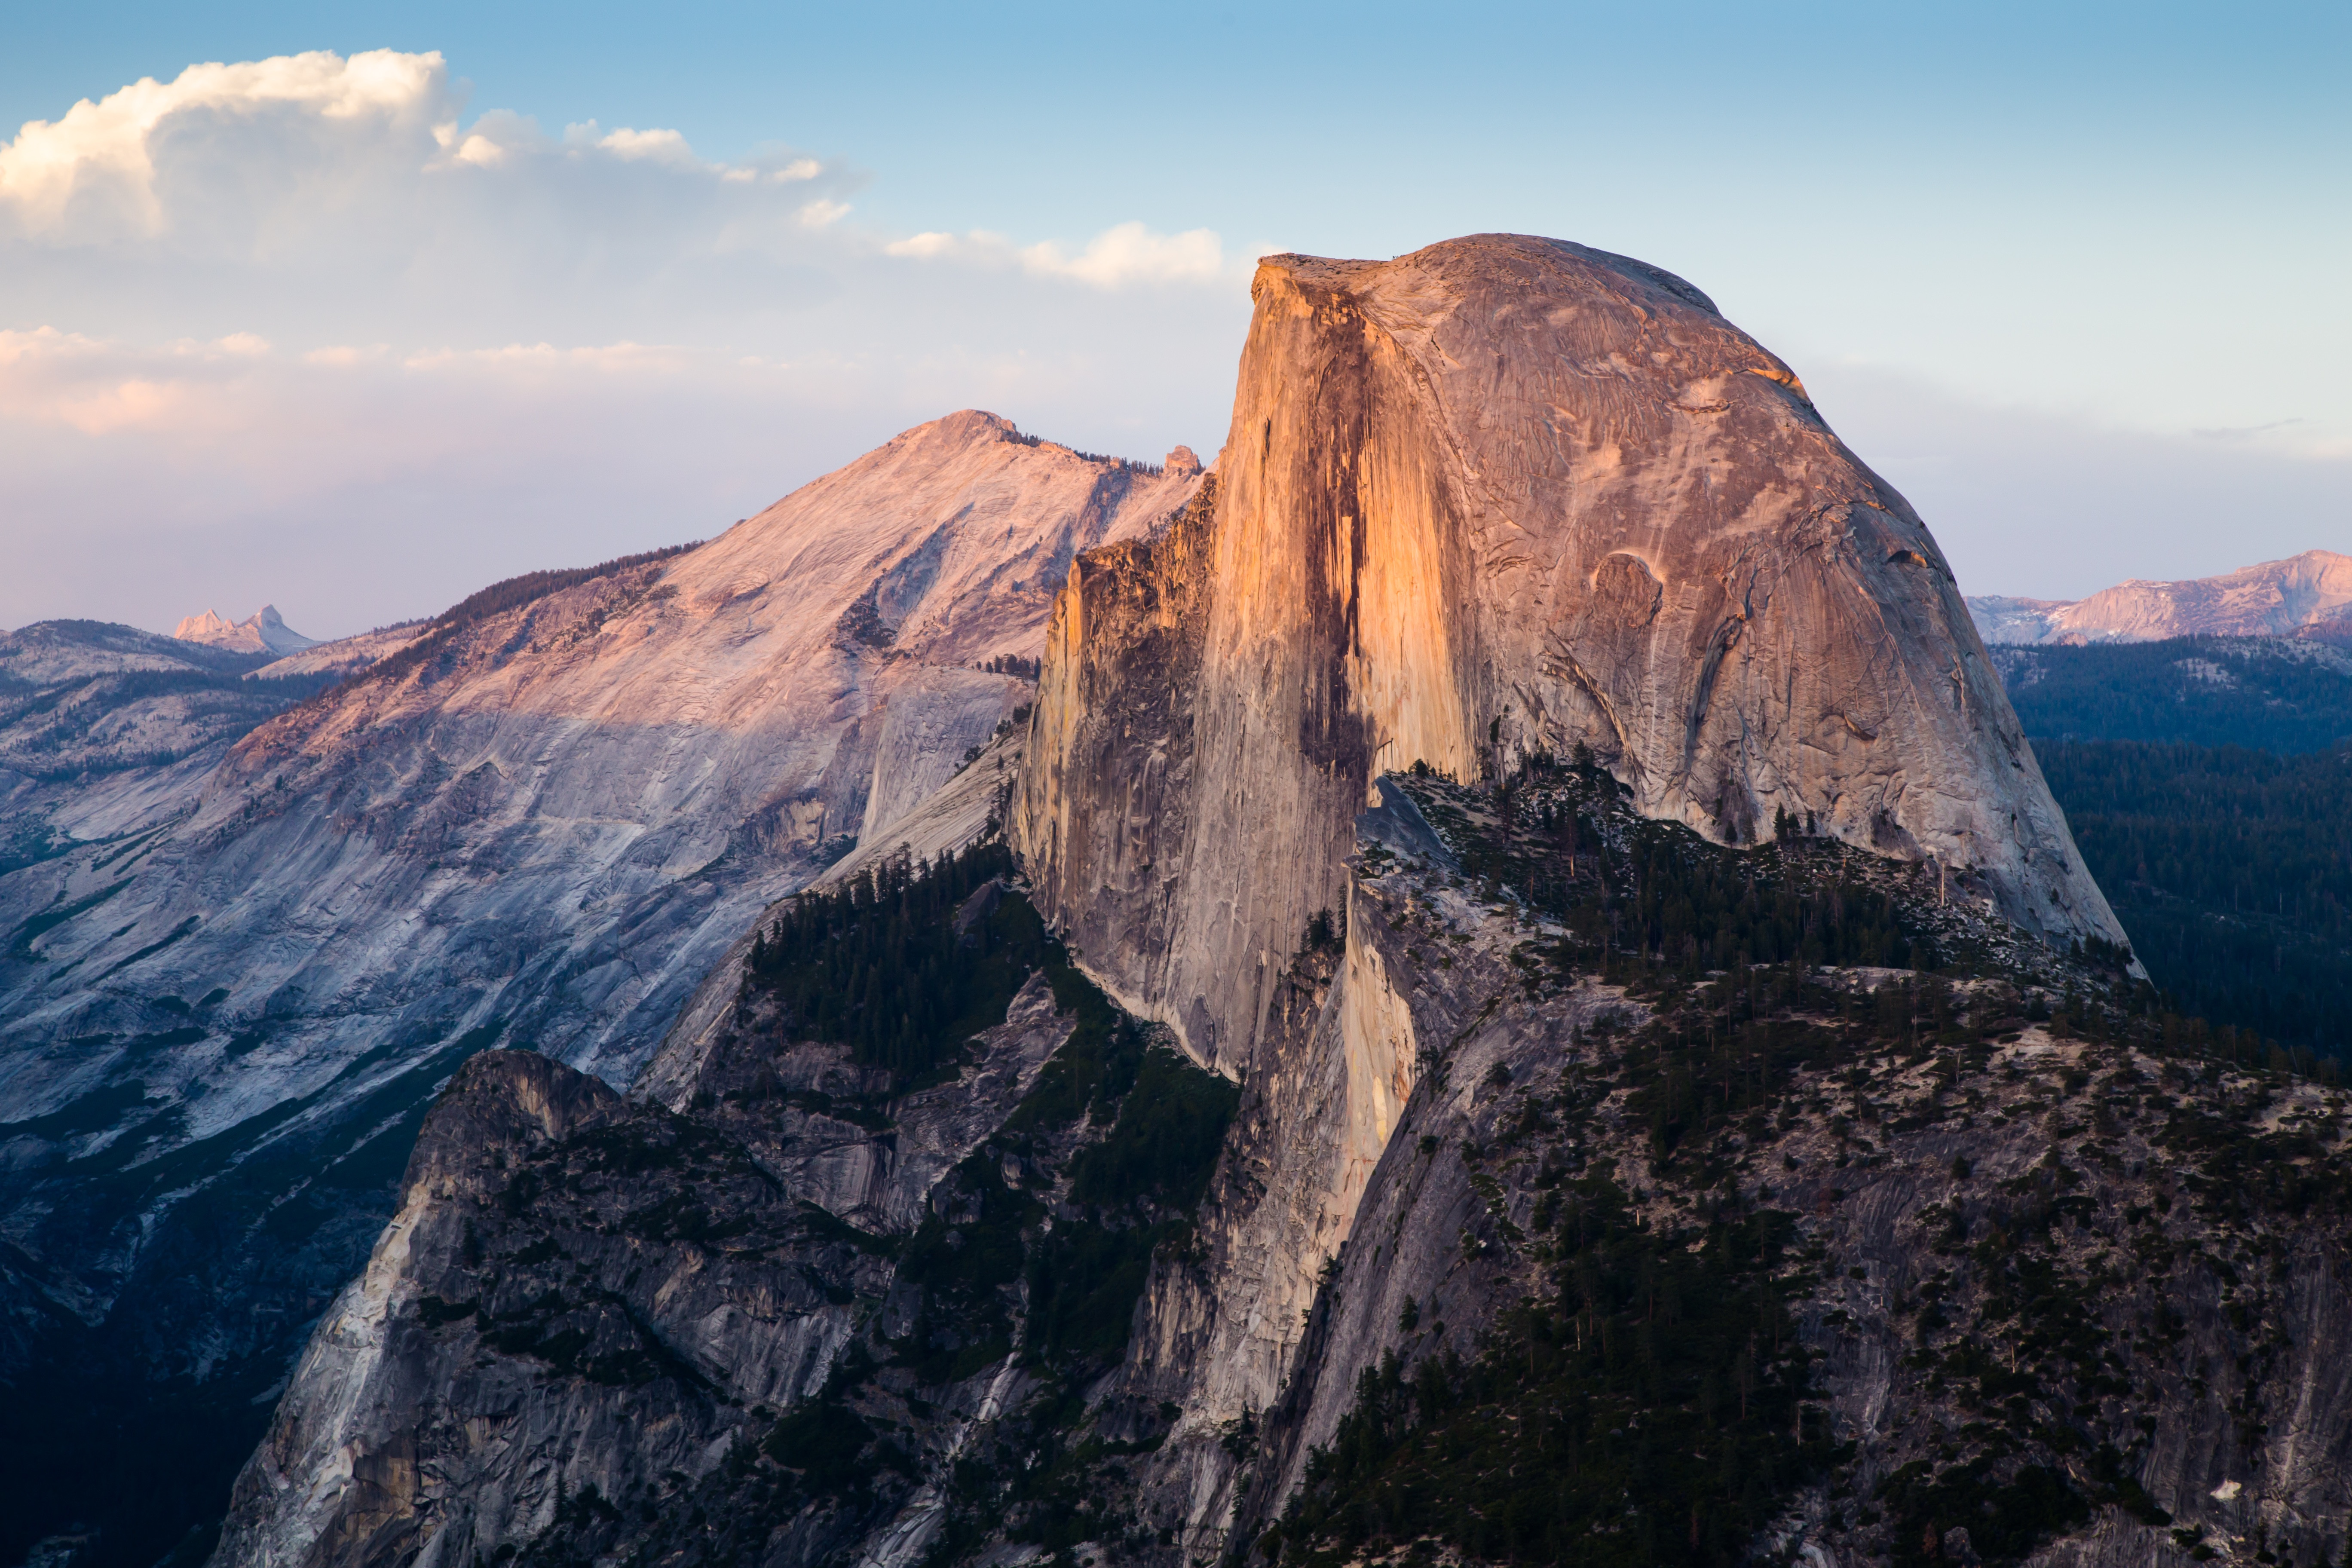
landscape, nature, rock, wilderness, mountain, mountain range, cliff, scenic, terrain, mountain top, national park, ridge, summit, trees, geology, plateau, landform, geographical feature, mountainous landforms